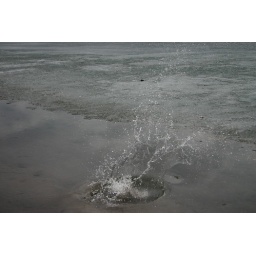
James through a huge rock in the water